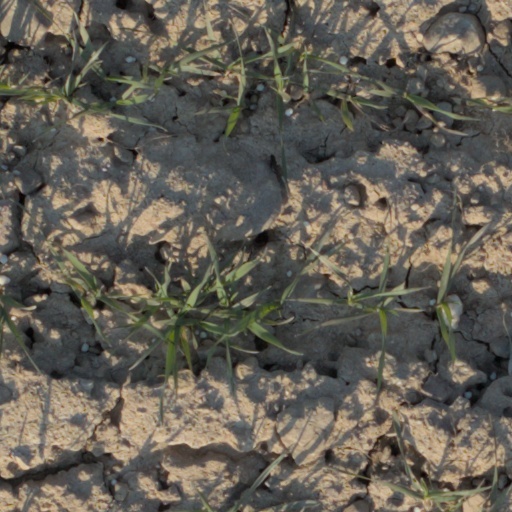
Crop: wheat